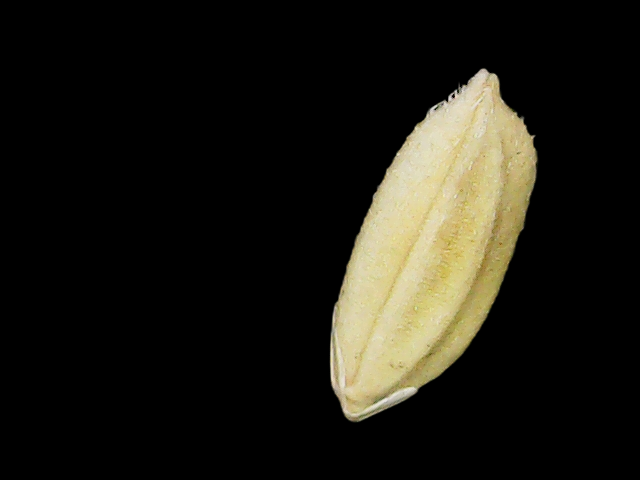
Rice variety: Bd33